Tokeland Hotel

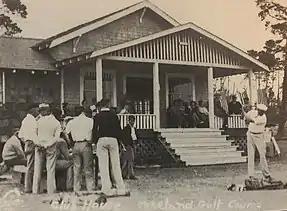
Tokeland Hotel Golf Course Club House circa 1930s

"Golf was a natural development for Tokeland. Not only were the grounds ideal for links-style golf, but a ready-made clientele of merchants, bankers, lumber barons and professional people who had the leisure time to play formed the basis of a regular summer colony" - Victory "Chub" VaughnThe mid-1890s Northwest coast had an active golf scene. As early as 1910, there is evidence of visitors to the Tokeland Hotel bringing their own clubs and balls with them to play makeshift golf on the property.